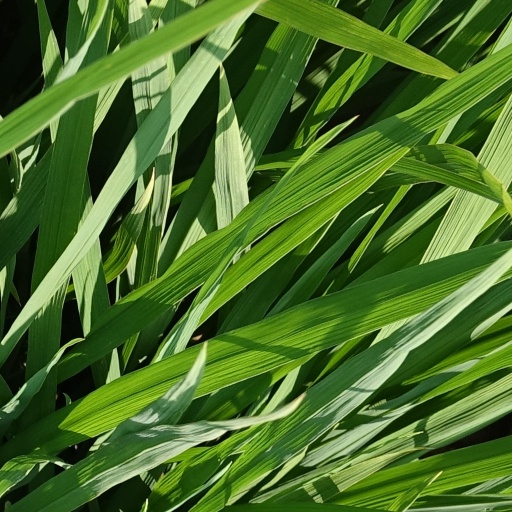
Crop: rice